Mynor Escobar

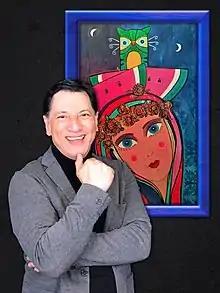

Mynor Haroldo Escobar Espinoza (born June 10, 1964) professionally known as Mynor Escobar, is a Guatemalan architect, Visual Artist, painter, political and writer. Escobar is best known for his pictorial series called TUKUR. Escobar is the author of the books Blue Eyes (poetry), Versus and other tales and Stories of a Tukur.